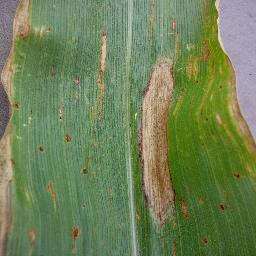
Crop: corn
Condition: (maize)_northern_blight